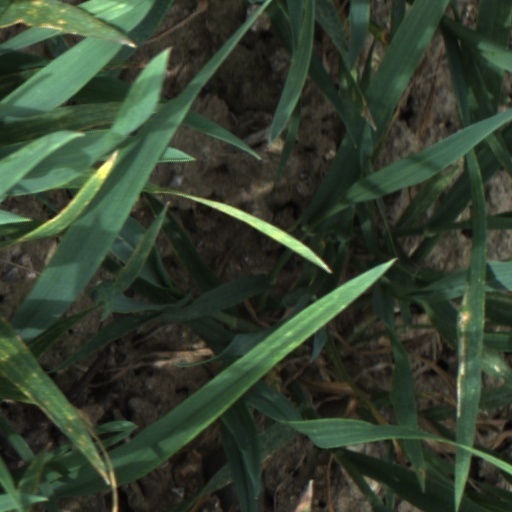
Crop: wheat